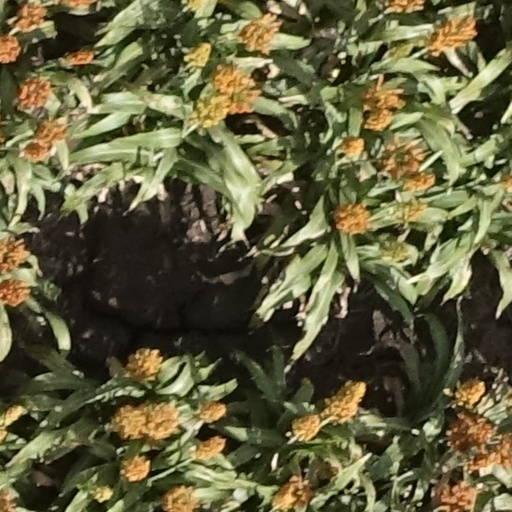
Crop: sorghum